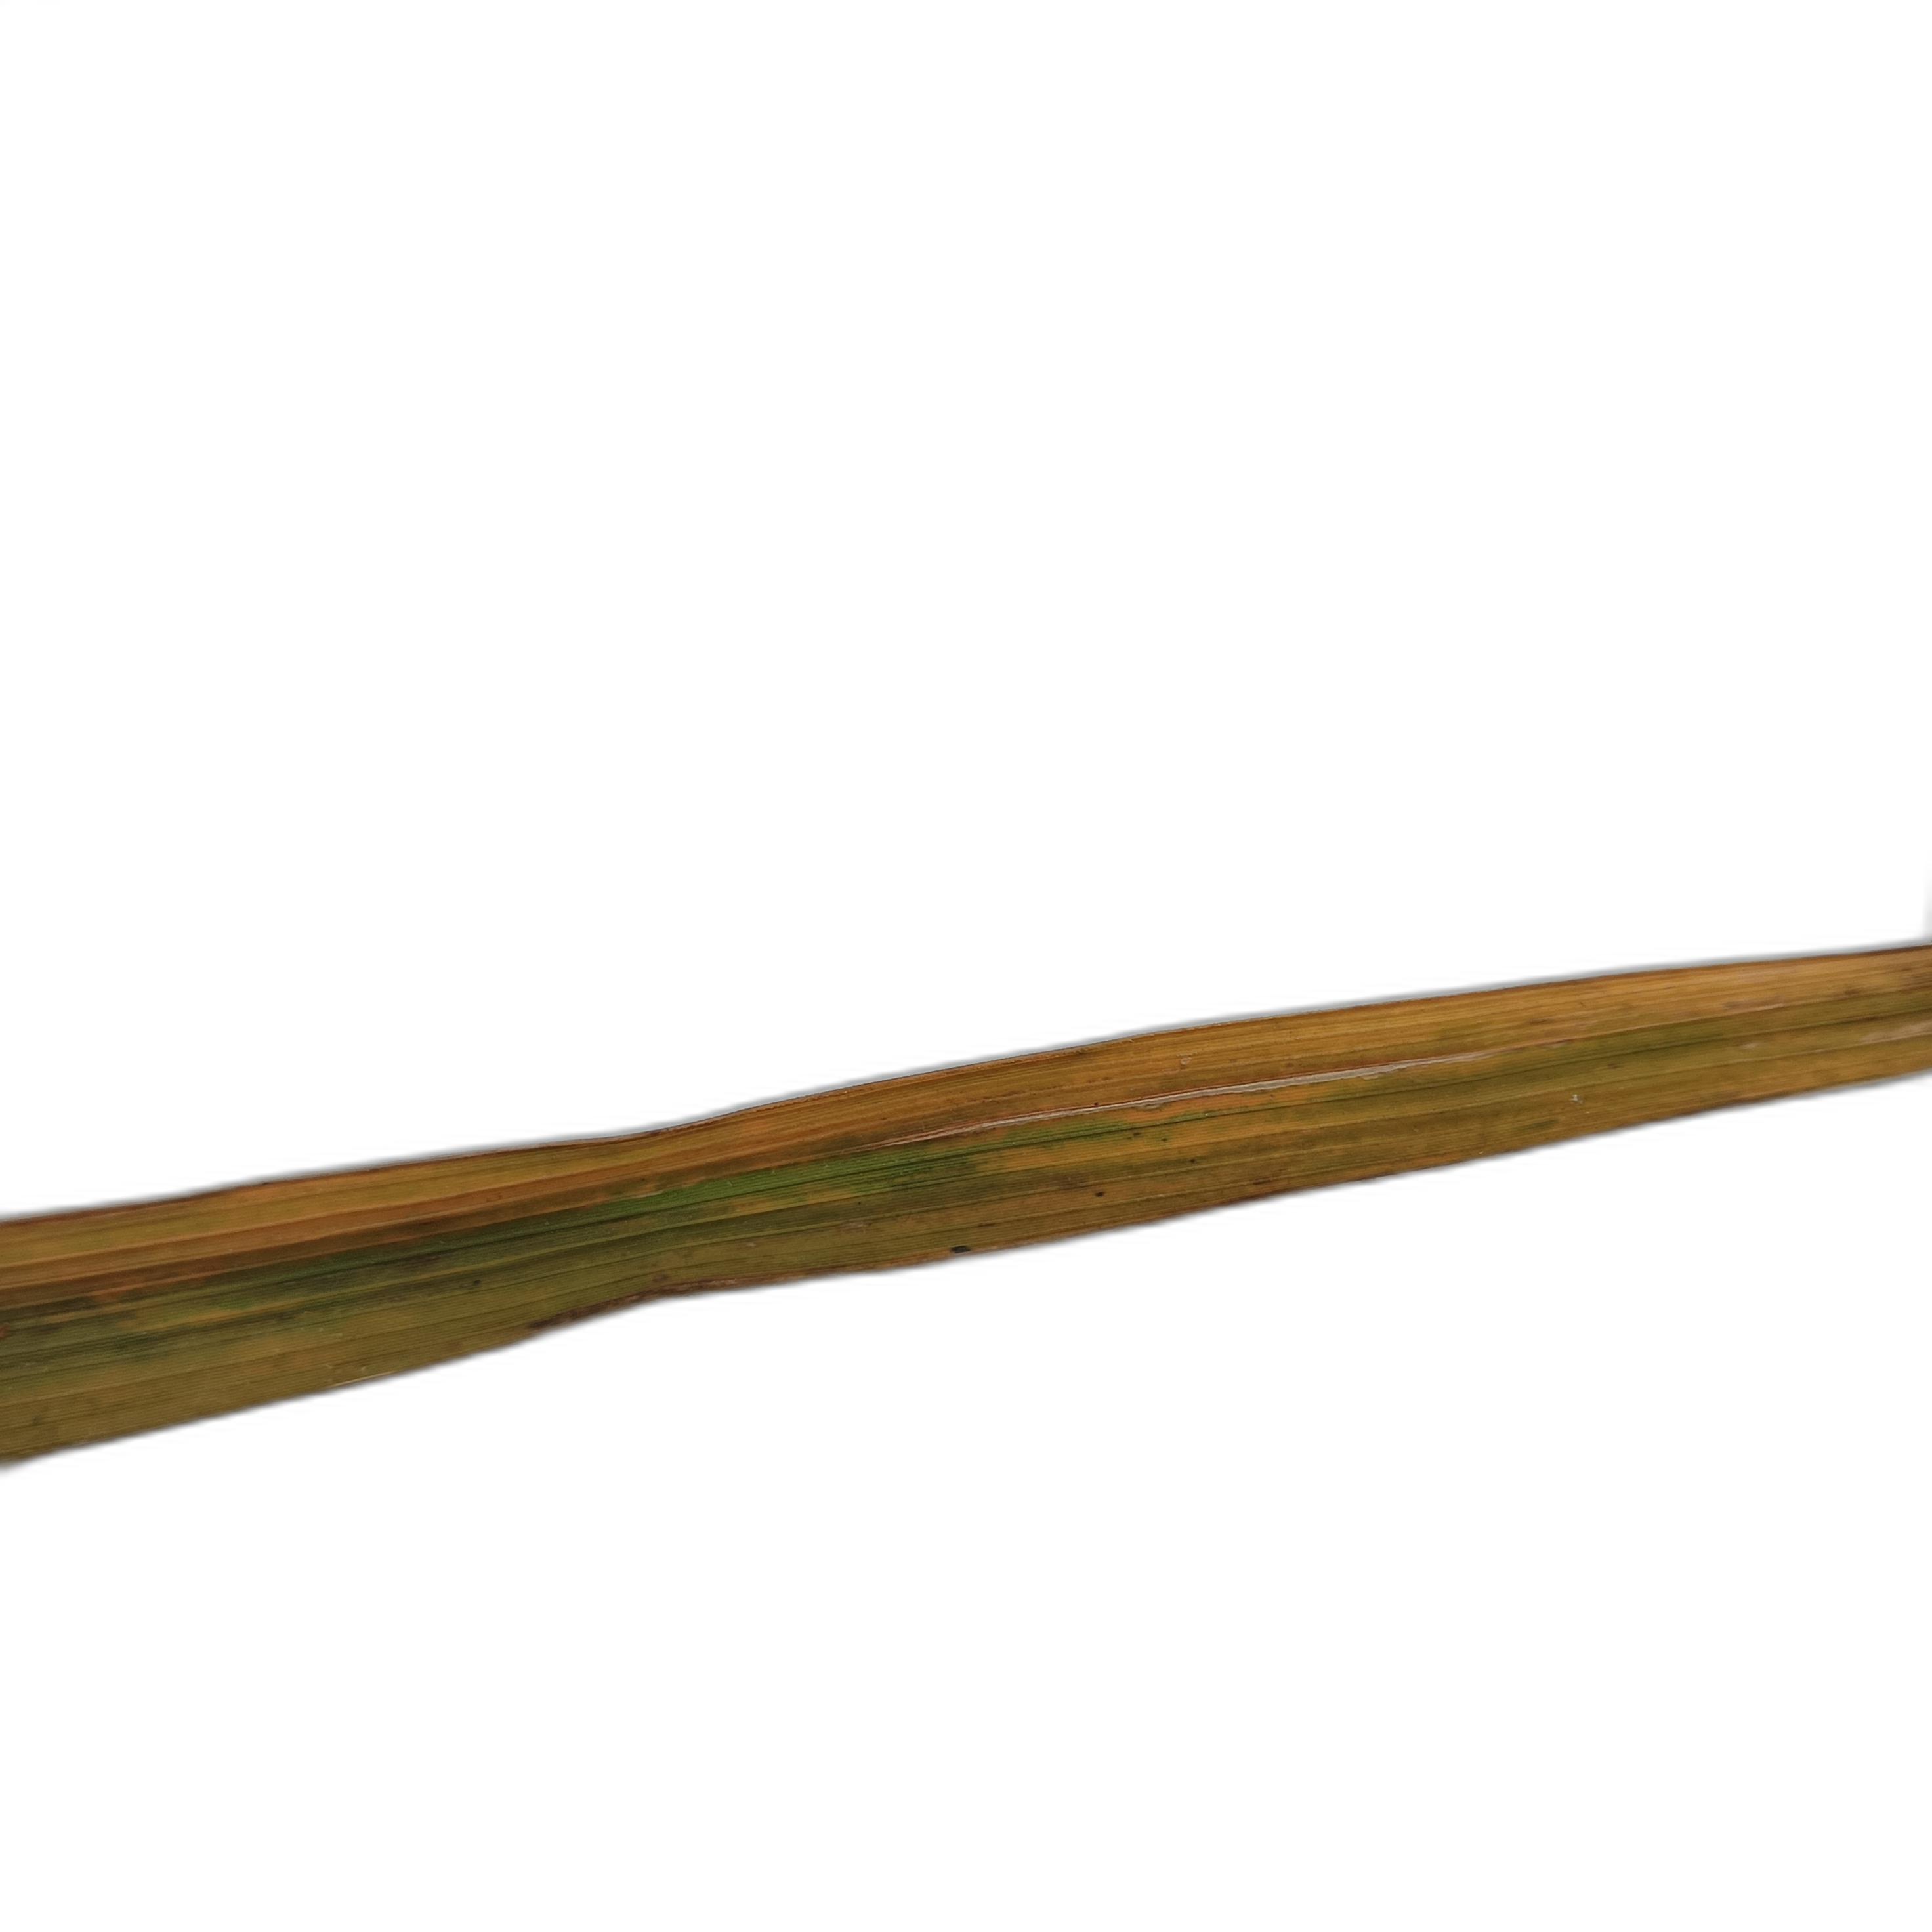
Label: Rice Tungro